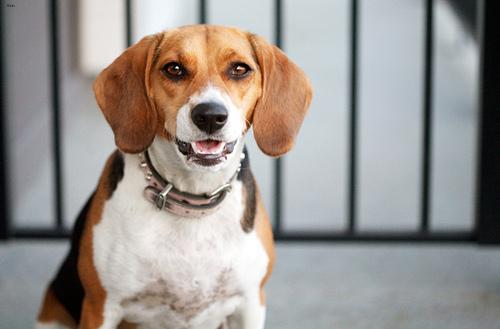
Breed: beagle